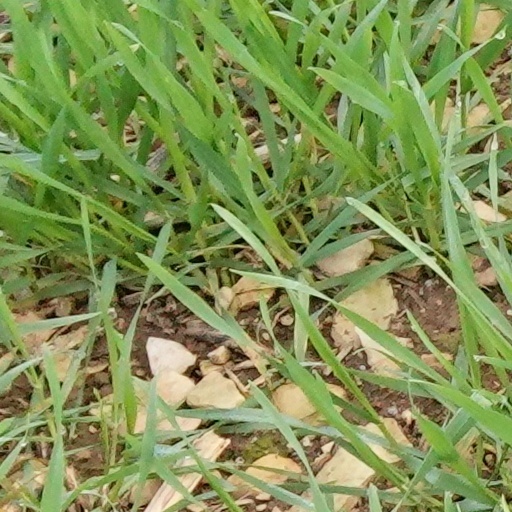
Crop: wheat